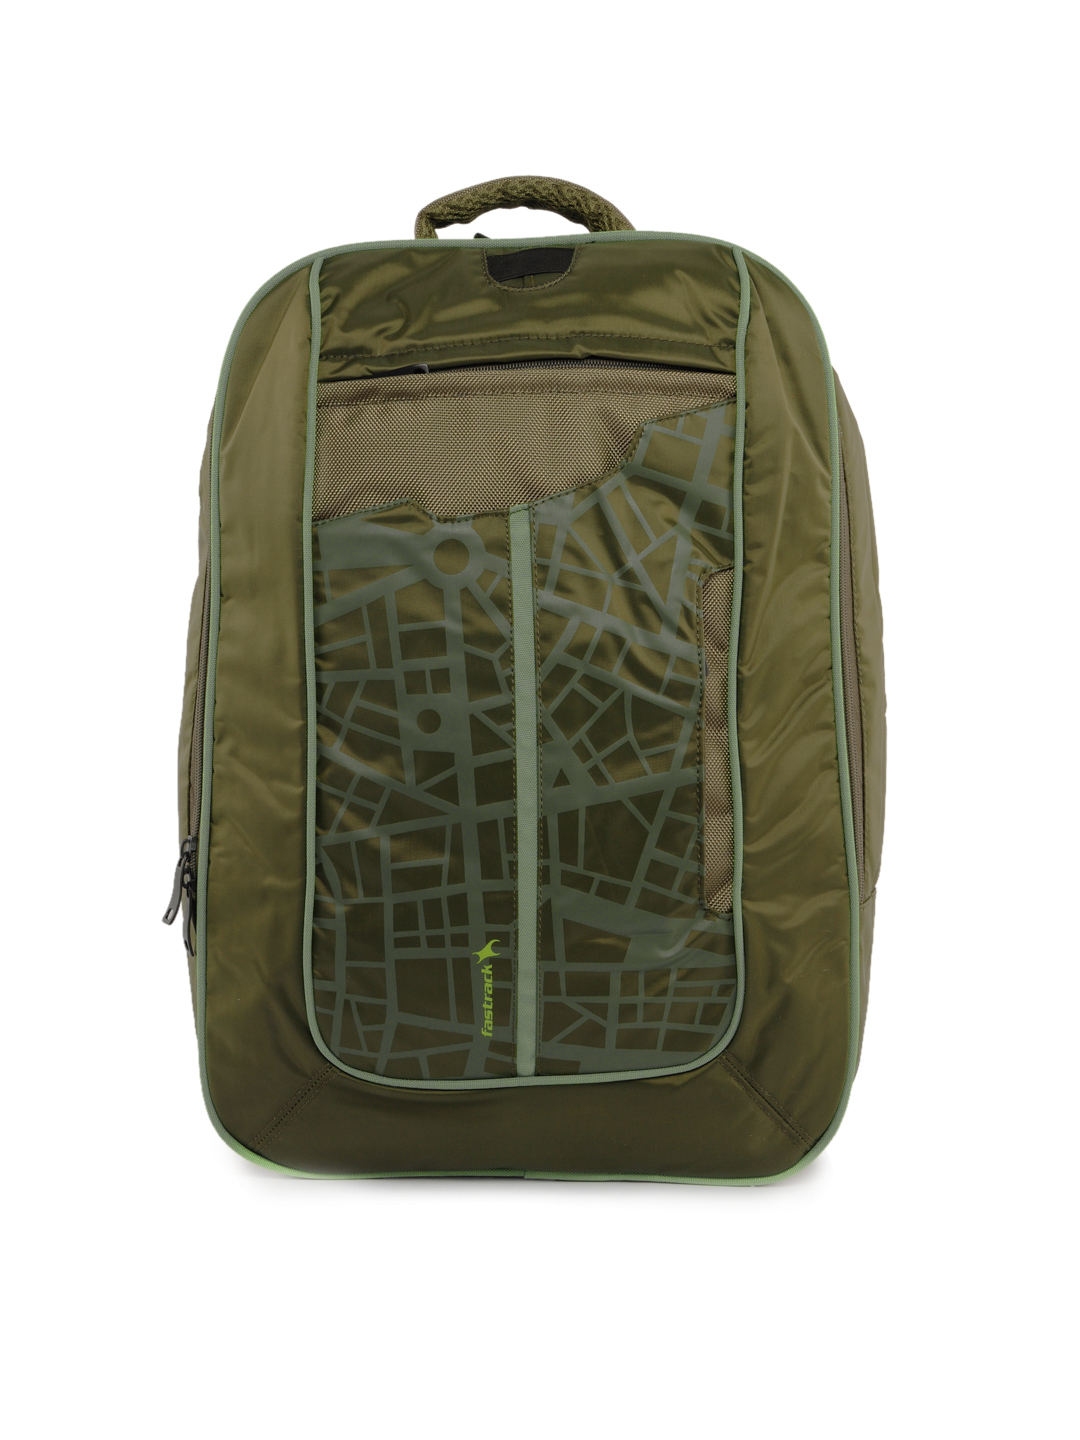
Fastrack Unisex Green Backpack
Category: Accessories / Bags / Backpacks
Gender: Unisex
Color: Green
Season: Winter 2016
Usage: Casual